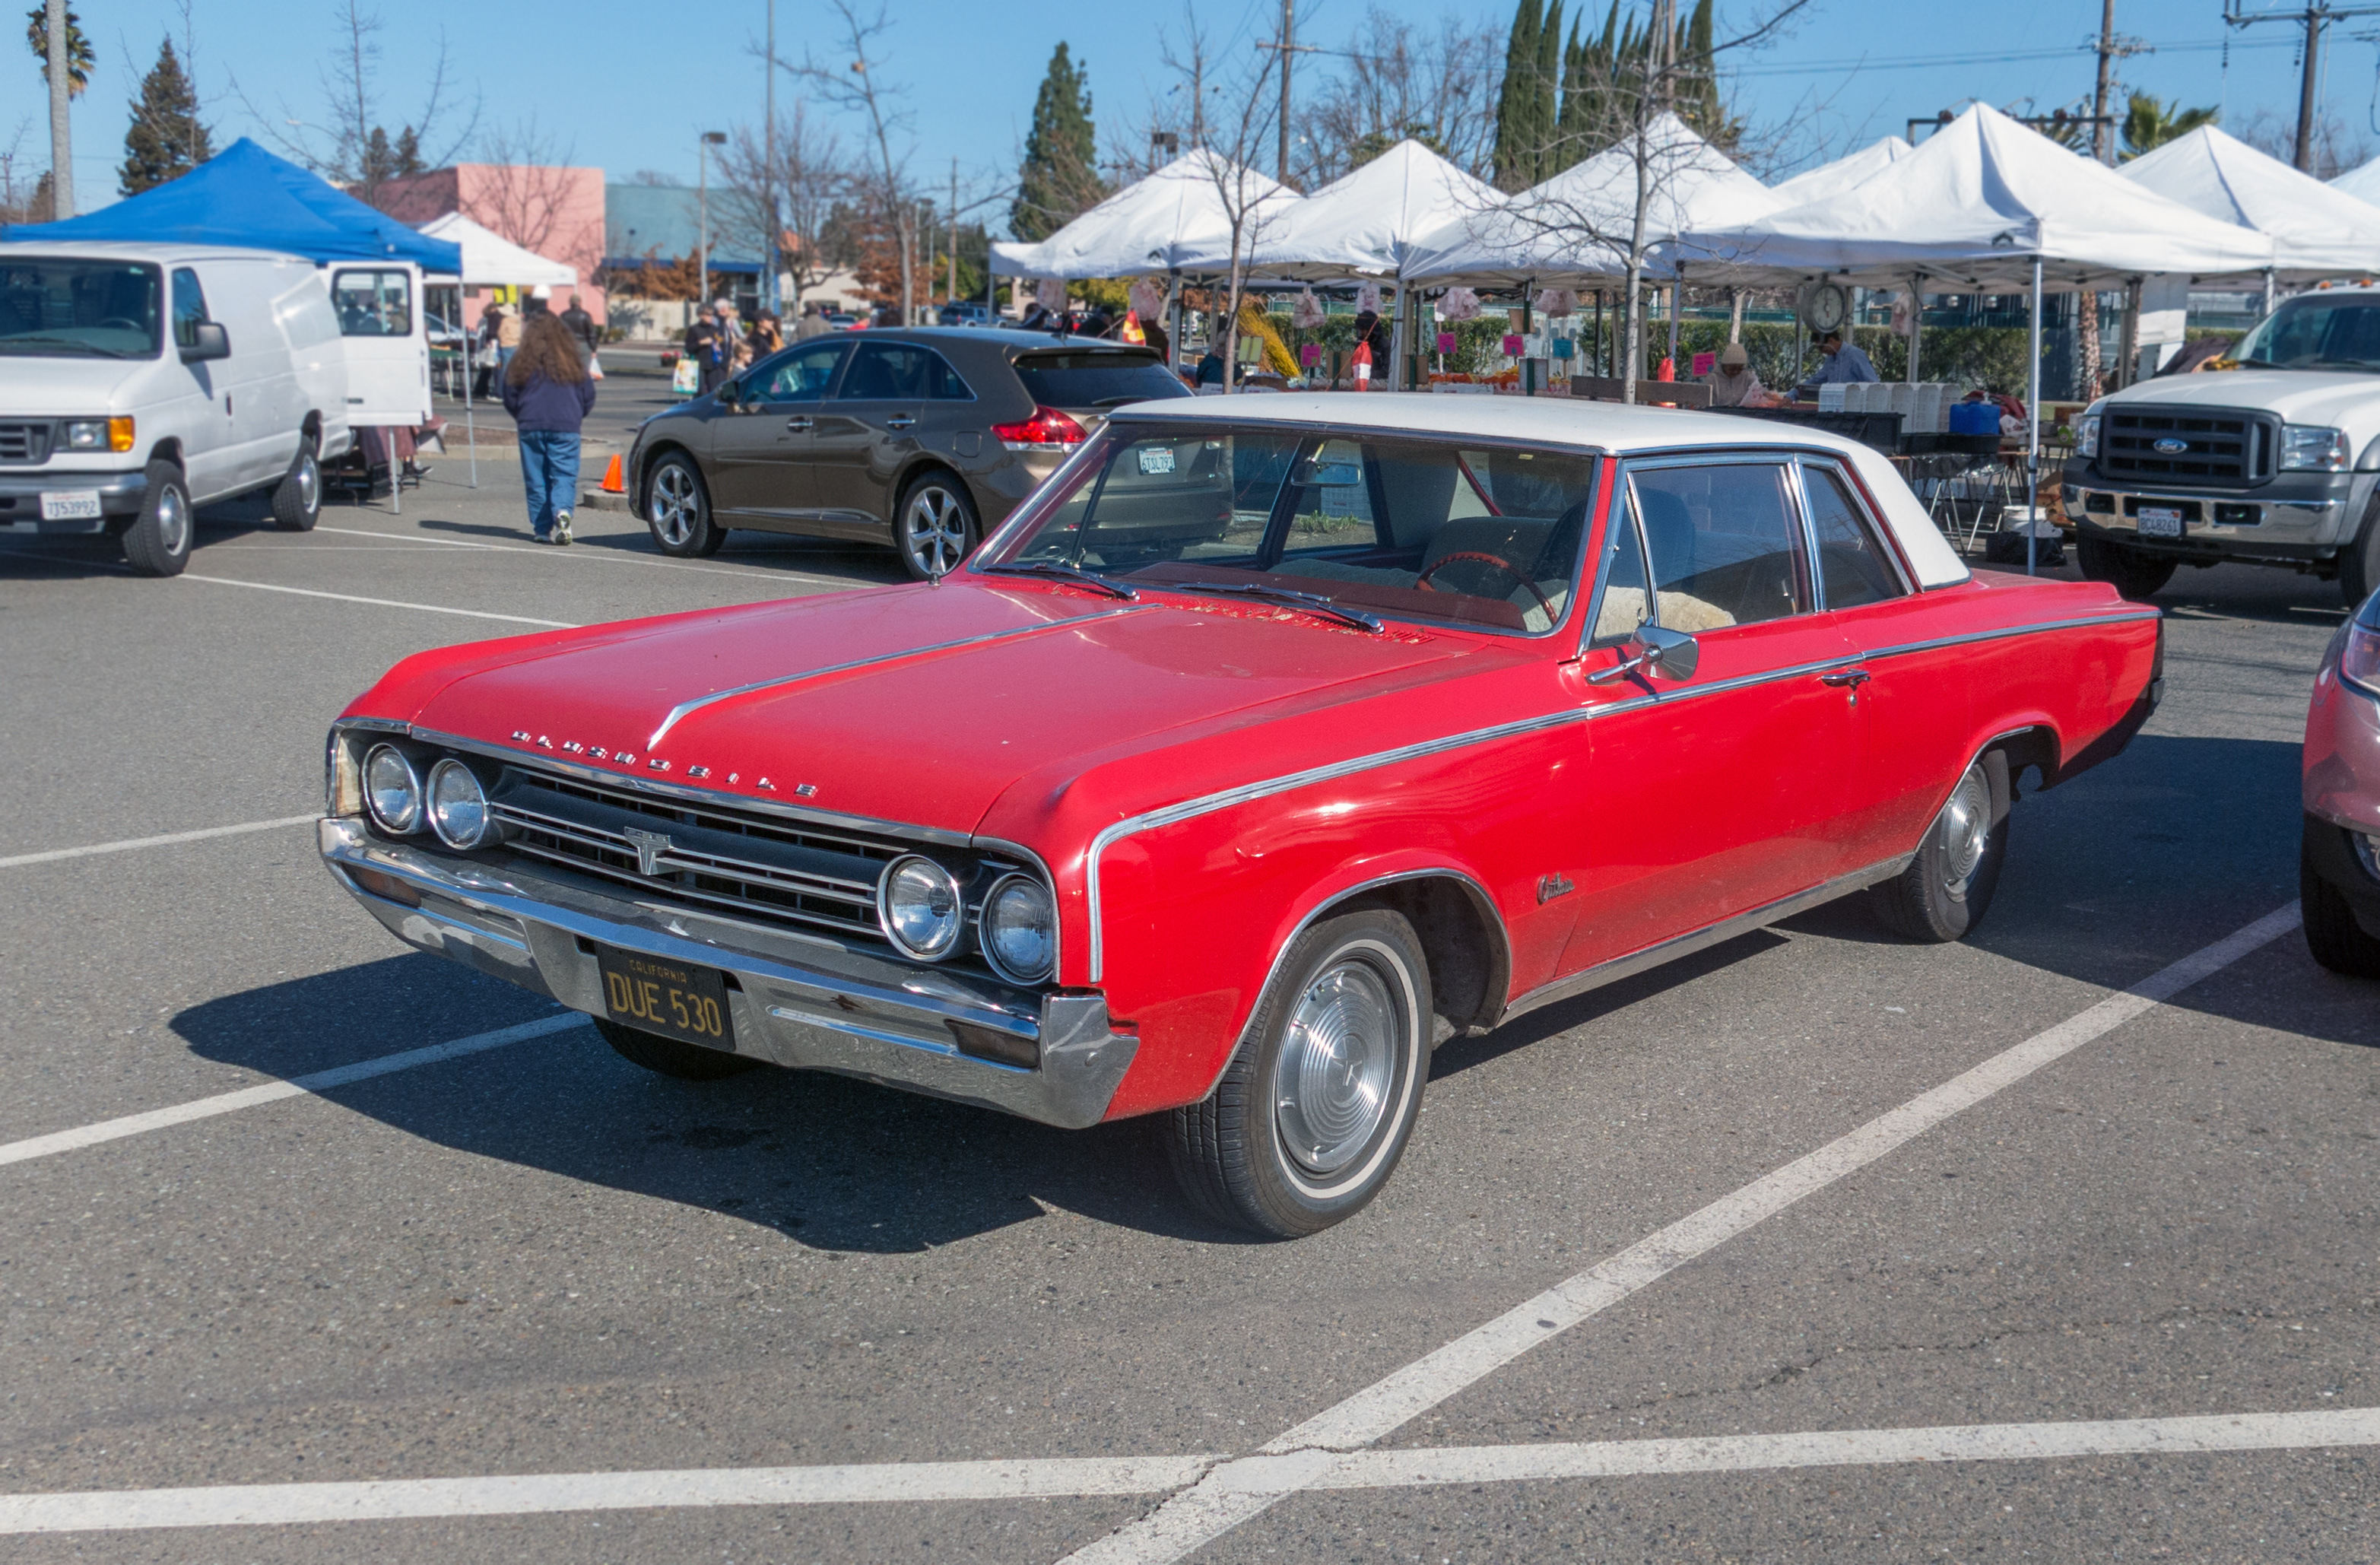
car, vintage, red, vehicle, muscle car, sedan, rouge, oldtimer, oldsmobile, blackplates, antique car, 2door, 2doorsedan, land vehicle, automobile make, automotive exterior, compact car, full size car